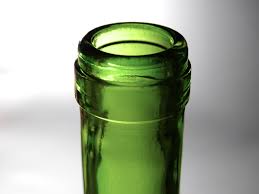
Waste category: glass